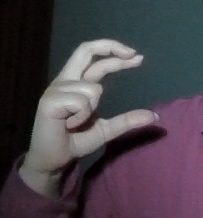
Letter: thal